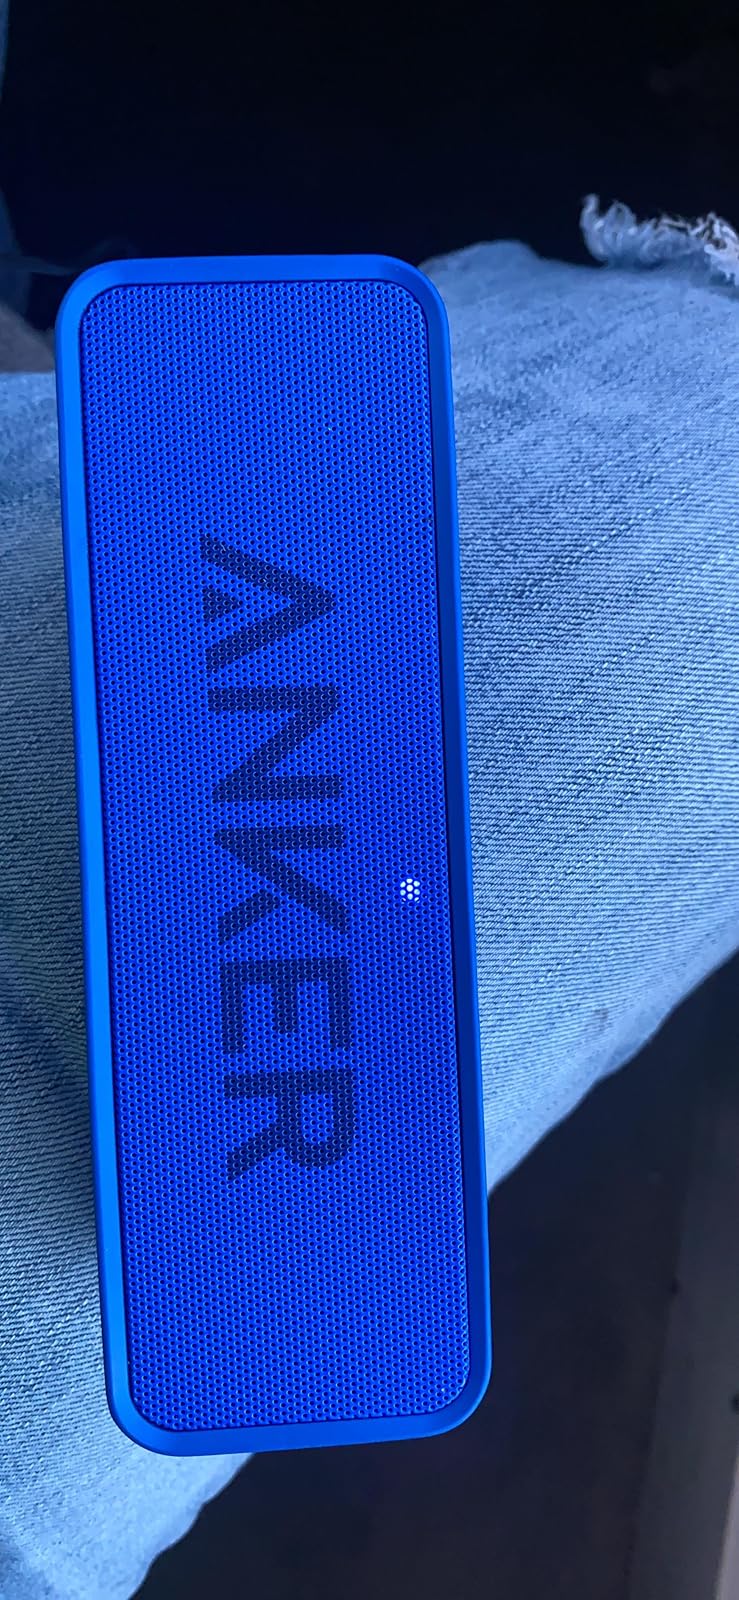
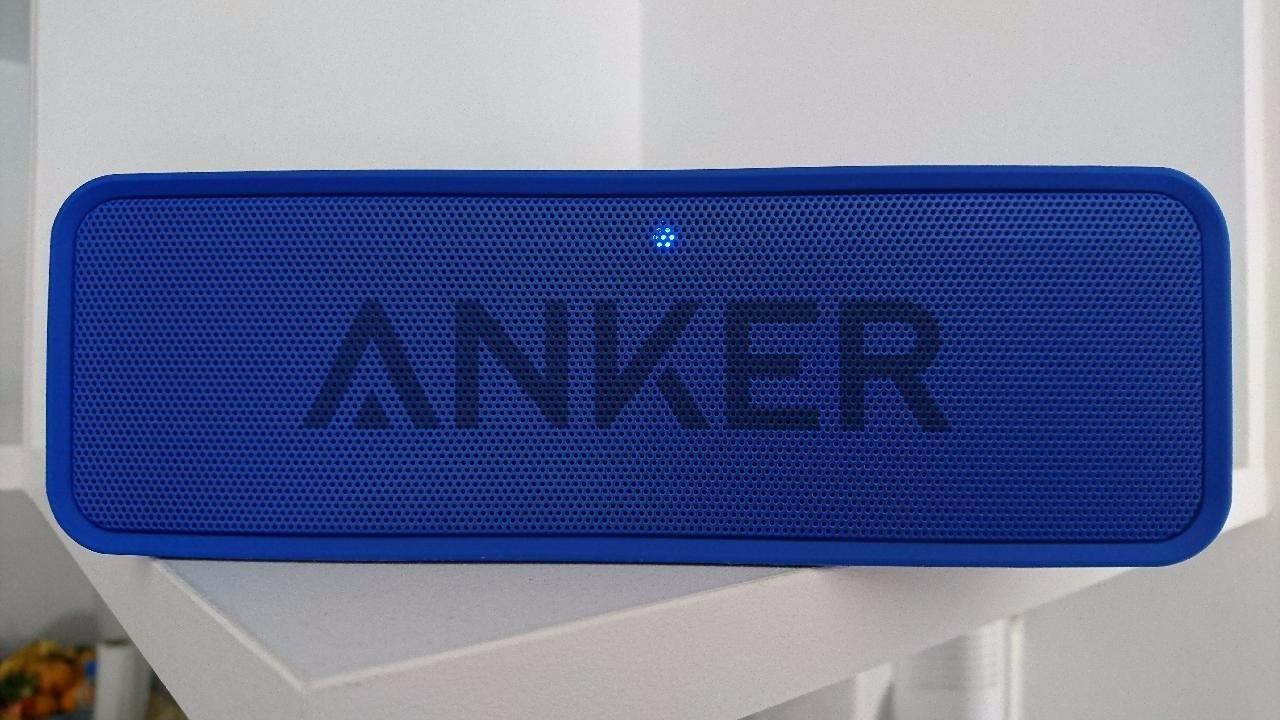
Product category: speaker
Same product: yes